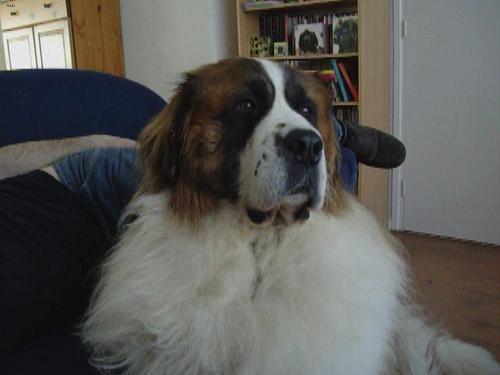
Breed: saint bernard